Sandnessjøen Church

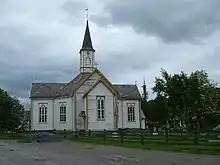
View of the church

Sandnessjøen Church is a parish church of the Church of Norway in Alstahaug Municipality in Nordland county, Norway. It is located in the town of Sandnessjøen. It is the church for the Sandnessjøen parish which is part of the Nord-Helgeland prosti (deanery) in the Diocese of Sør-Hålogaland. The white, wooden church was built in a cruciform style in 1881 by the architect Andreas Grenstad. The church seats about 380 people.